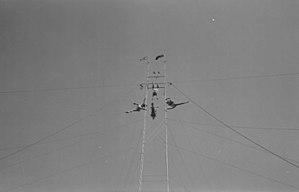
Nous apercevons quatre trapézistes en pleine voltige au parc Belmont à Cartierville. Le spectacle a lieu à l'extérieur.
Le parc Belmont est un parc d'attractions ayant opéré de 1923 à 1983 dans Cartierville, un quartier du nord de Montréal, au Canada. Situé sur la rive de la rivière des Prairies, juste à côté du pont Lachapelle qui l'enjambe pour relier Montréal à Laval, ce lieu de divertissement fut un lieu-culte de Montréal. De nos jours, le parc Belmont peut également désigner un petit parc aménagé approximativement au même endroit.